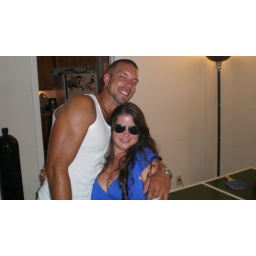
silver and bronze medalist in chucktown flip cup championship 2007